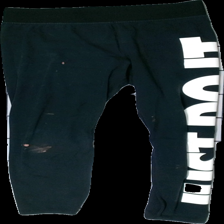
View: front
Type: Tights
Category: Ladies
Brand: Nike
Colors: Black, White
Material: 100% cotton
Pattern: Logo print
Cut: Regular
Size: L
Season: All
Stains: Major
Smell: Minor
Price range: <50
Recommended usage: Recycle